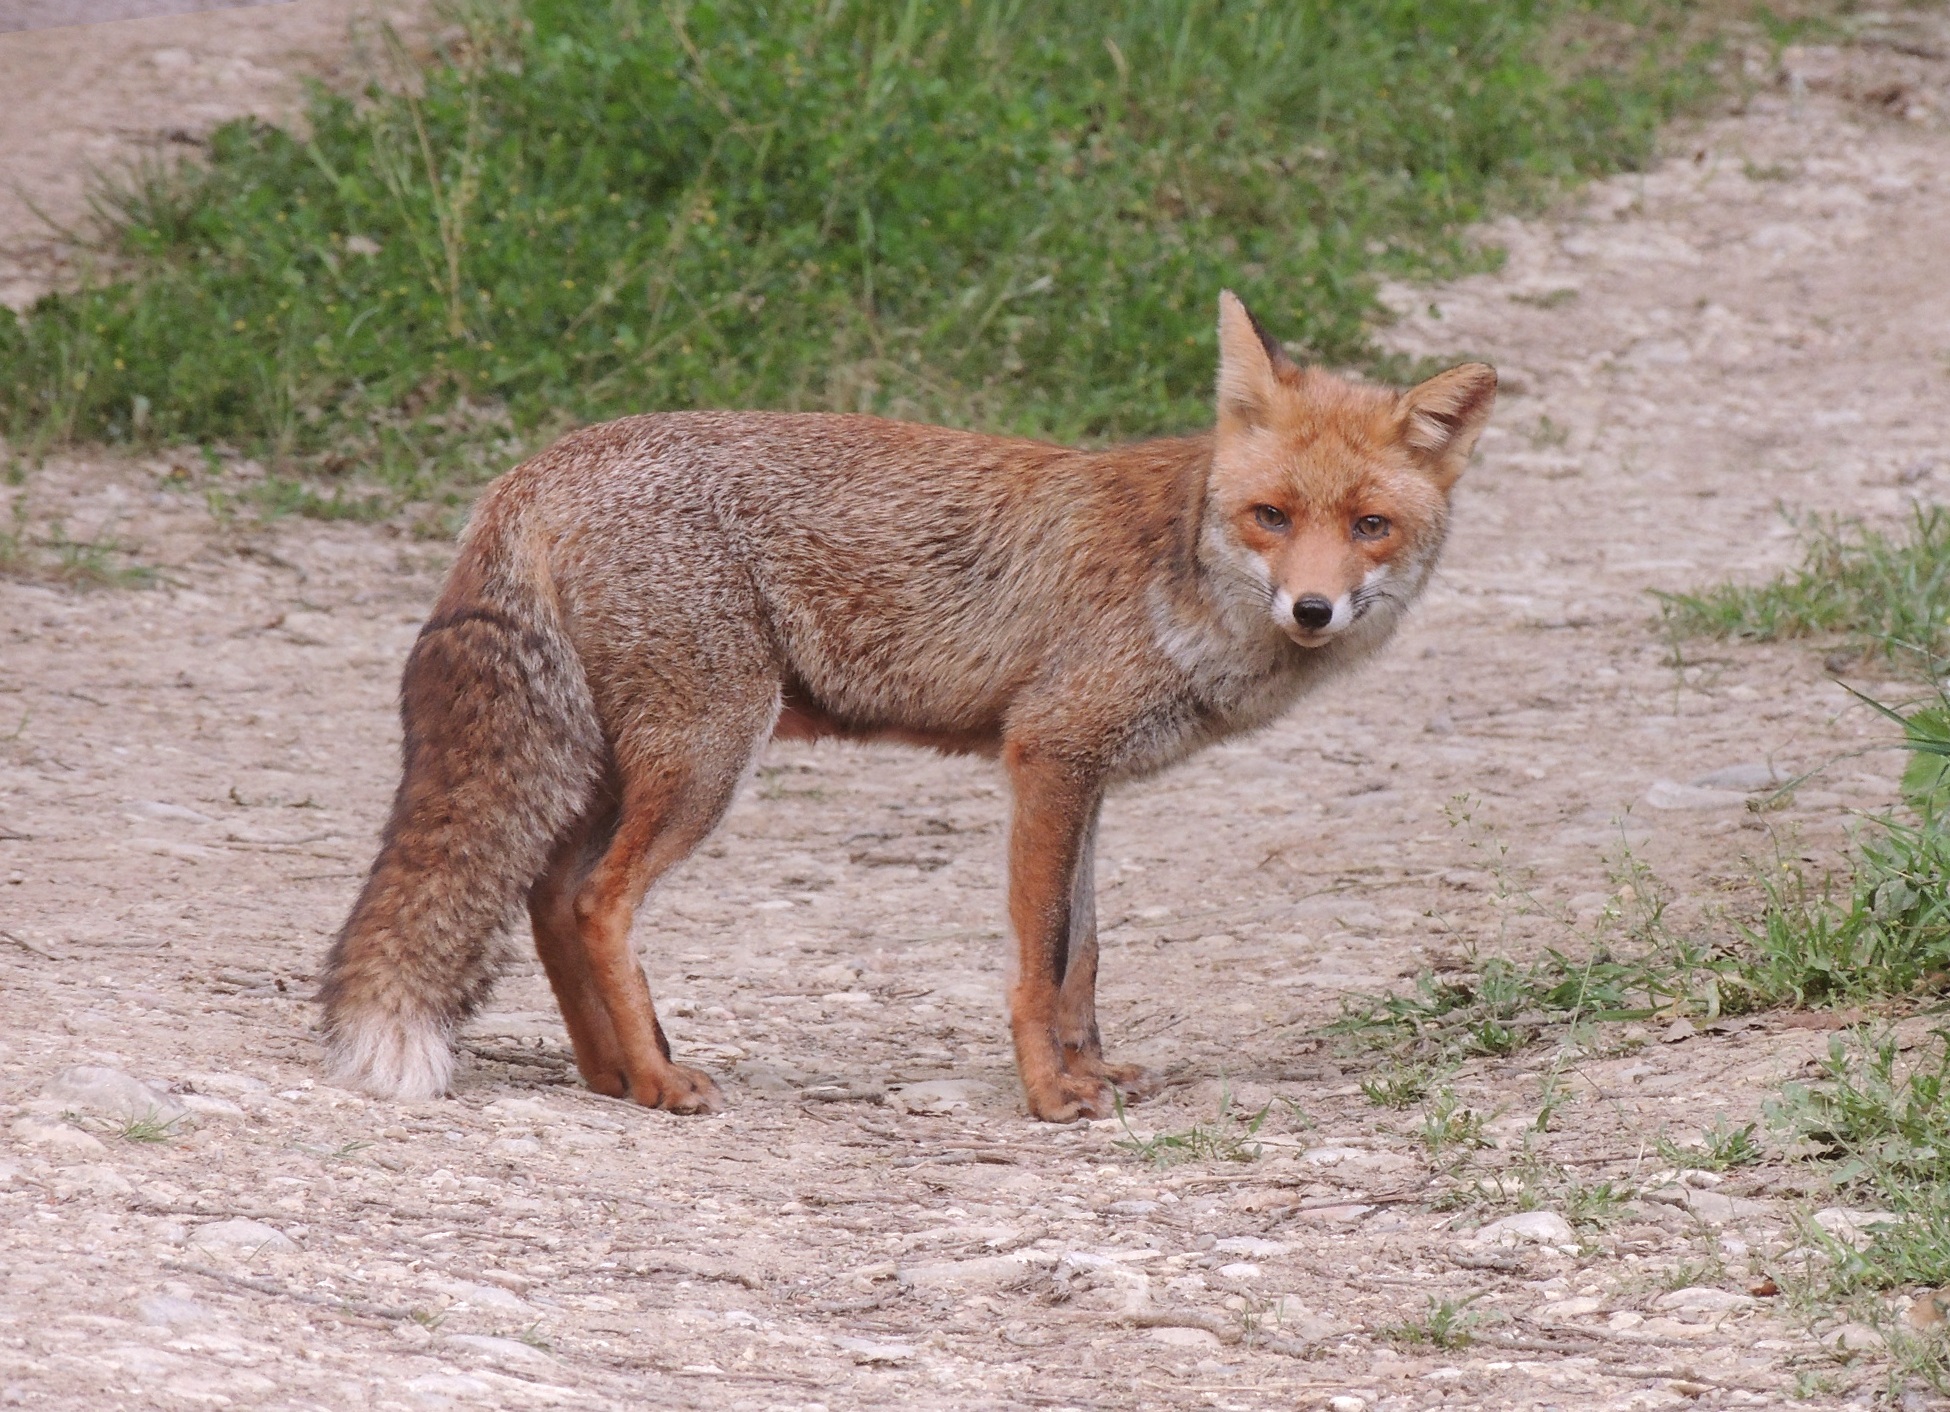
animal, wildlife, wild, mammal, fox, coyote, fauna, red fox, animals, vertebrate, jackal, dingo, dog like mammal, red wolf, kit fox, dhole, grey fox